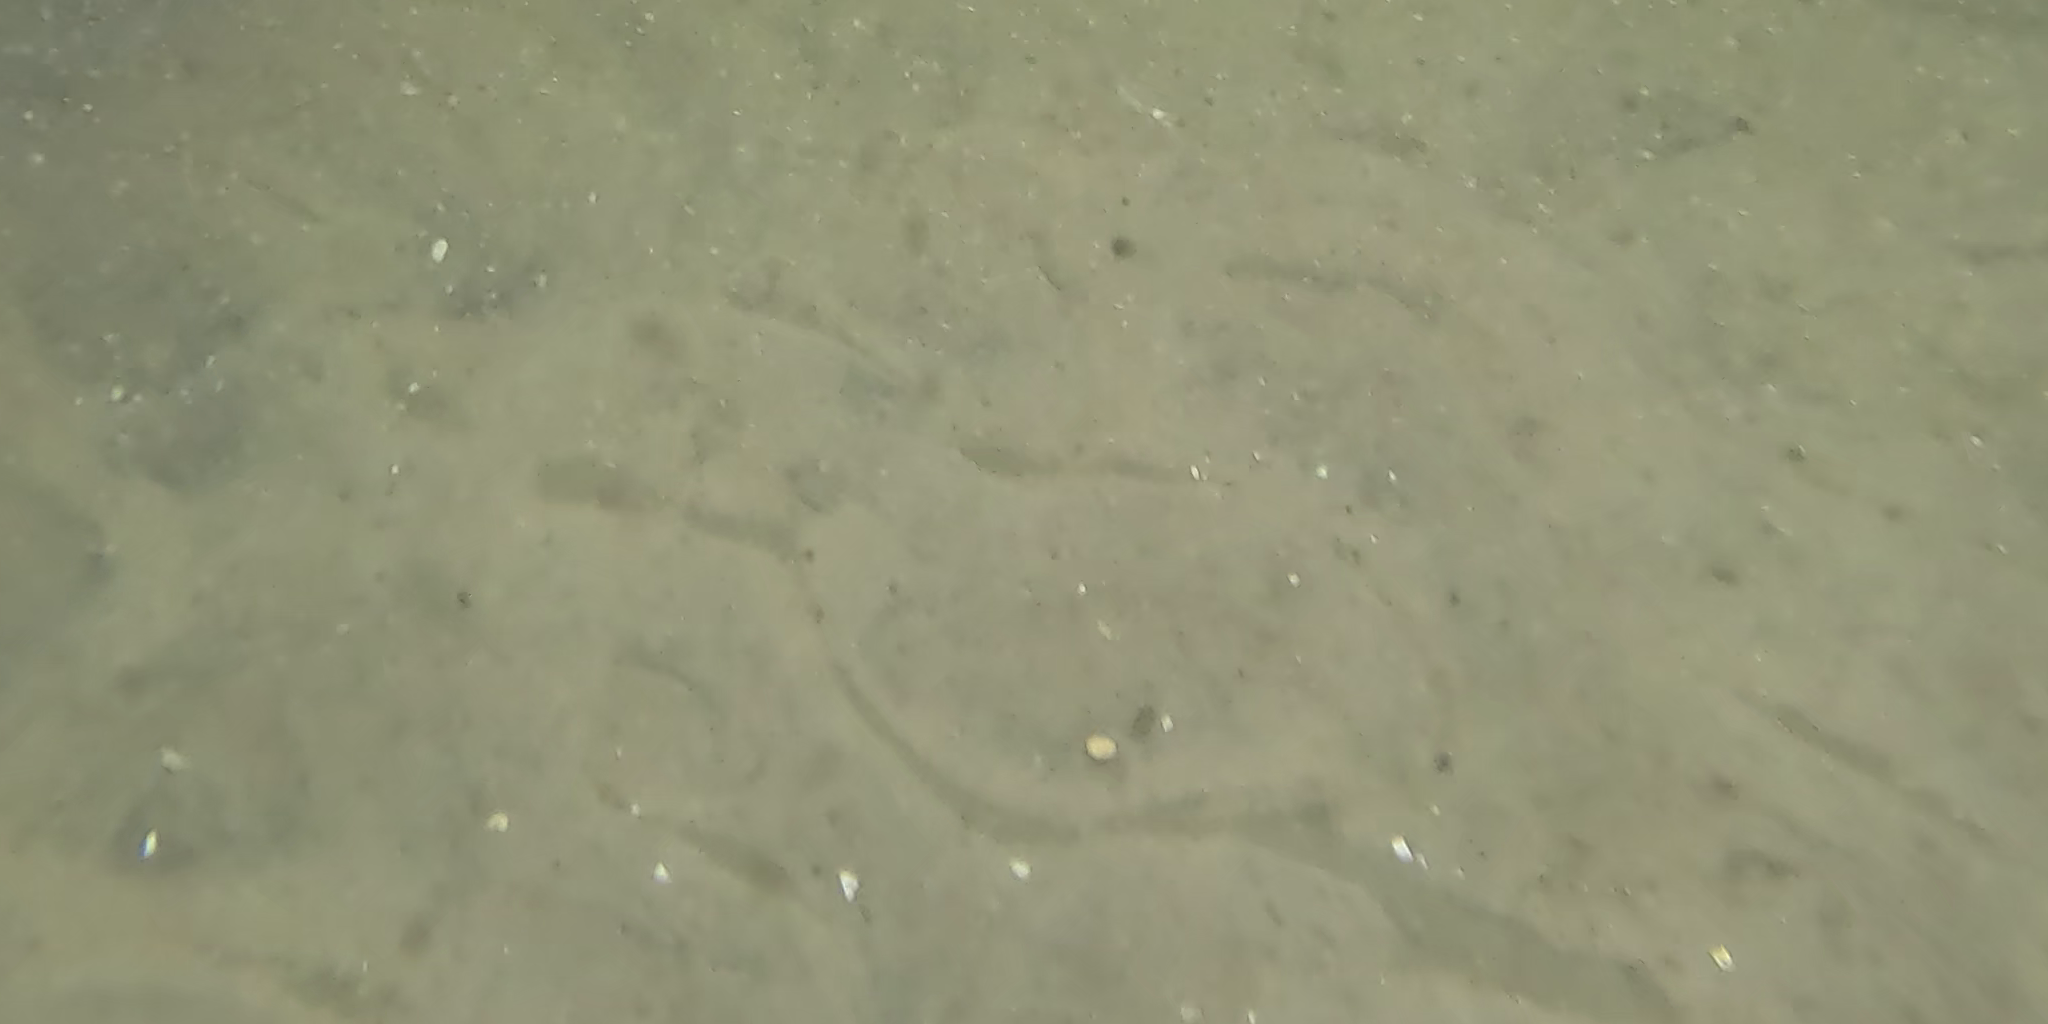
Seabed habitat: sand